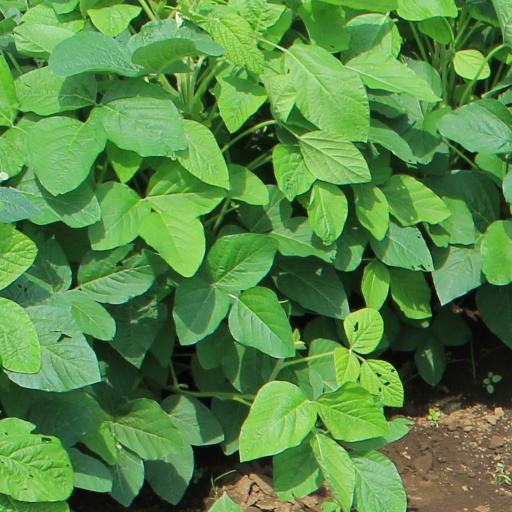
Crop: soybean